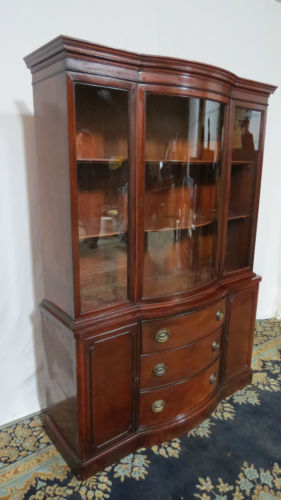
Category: cabinet